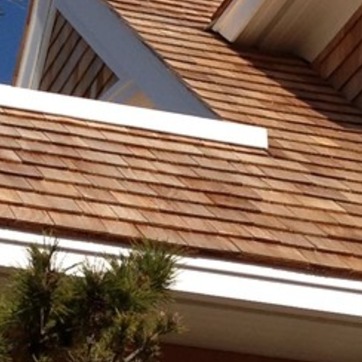
Material: other